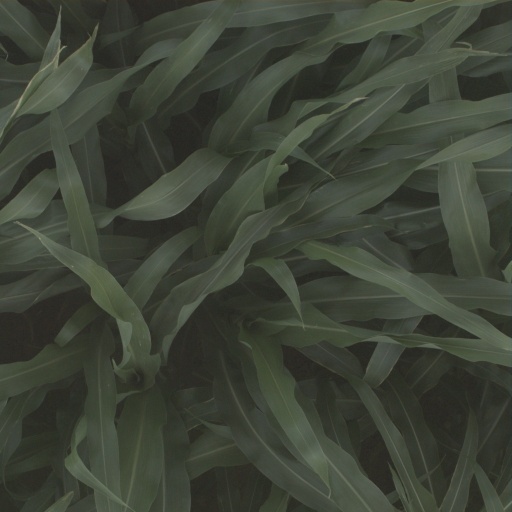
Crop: sorghum